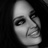
Emotion: happy